Ministry of Internal Affairs of Georgia

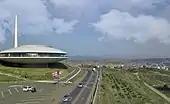
112 Building in Tbilisi

In order to establish an effective system of management of emergency situations the joint emergency number – "112" was launched in 2012, the "112" receives reports on the need for various urgent assistance from different points of Georgia and transmit them to appropriate services in 24/7 mode. The "112" telephone number is a legal entity of Public Law of the Ministry of Internal Affairs of Georgia. With 112, one can call a police, fire-rescue service and emergency medical service.